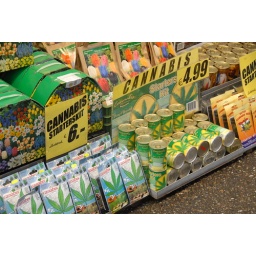
In the flower market in Amsterdam.